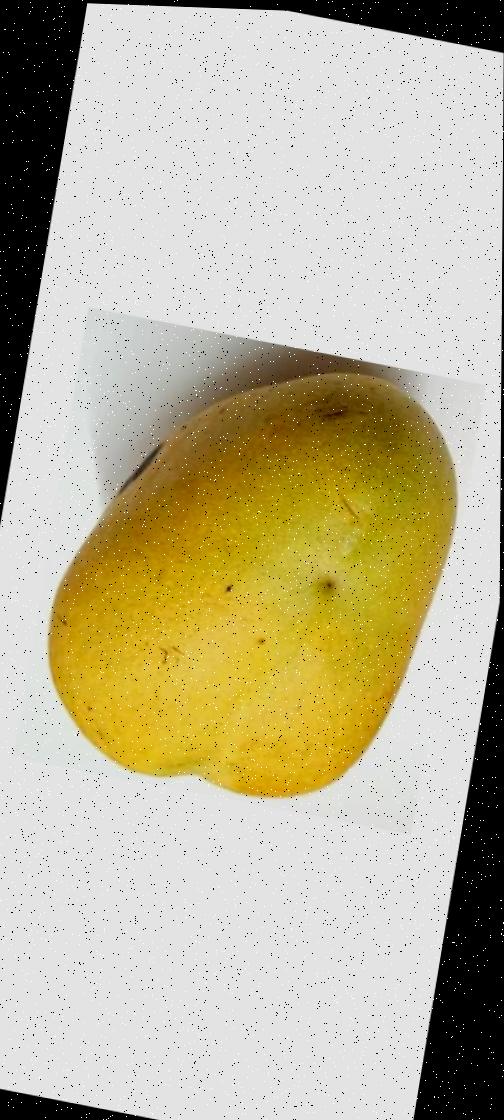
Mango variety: Bari-11